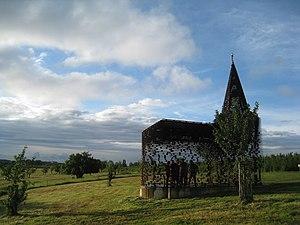
Reading between the lines, c'est-à-dire en français En lisant entre les lignes, aussi appelé l'église transparente de Looz, est une installation à Looz datant 2011 concue par le duo d'architecte Gijs Van Vaerenbergh.
Looz est une ville néerlandophone de Belgique située en Région flamande dans la province de Limbourg.